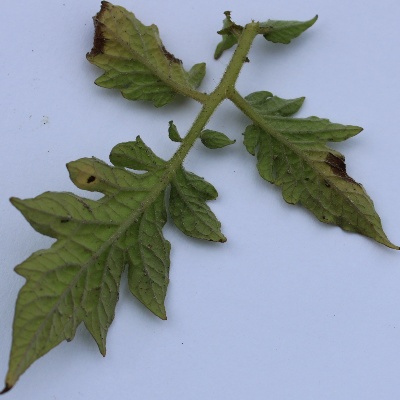
Crop: Tomato
Condition: verticulium wilt